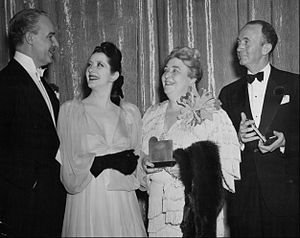
Lynn Fontanne / Karriere
Foto af Alfred Lunt og Lynn Fontanne, der lykønsker Jane Darwell og Walter Brennan for deres Oscar-priser som bedste kvindelige og mandlige birolle for 1940.
Lynn Fontanne var en britiskfødt amerikansk teater- og filmskuespiller, hvis karriere strakte sig over mere end 40 år og primært forløb i USA.